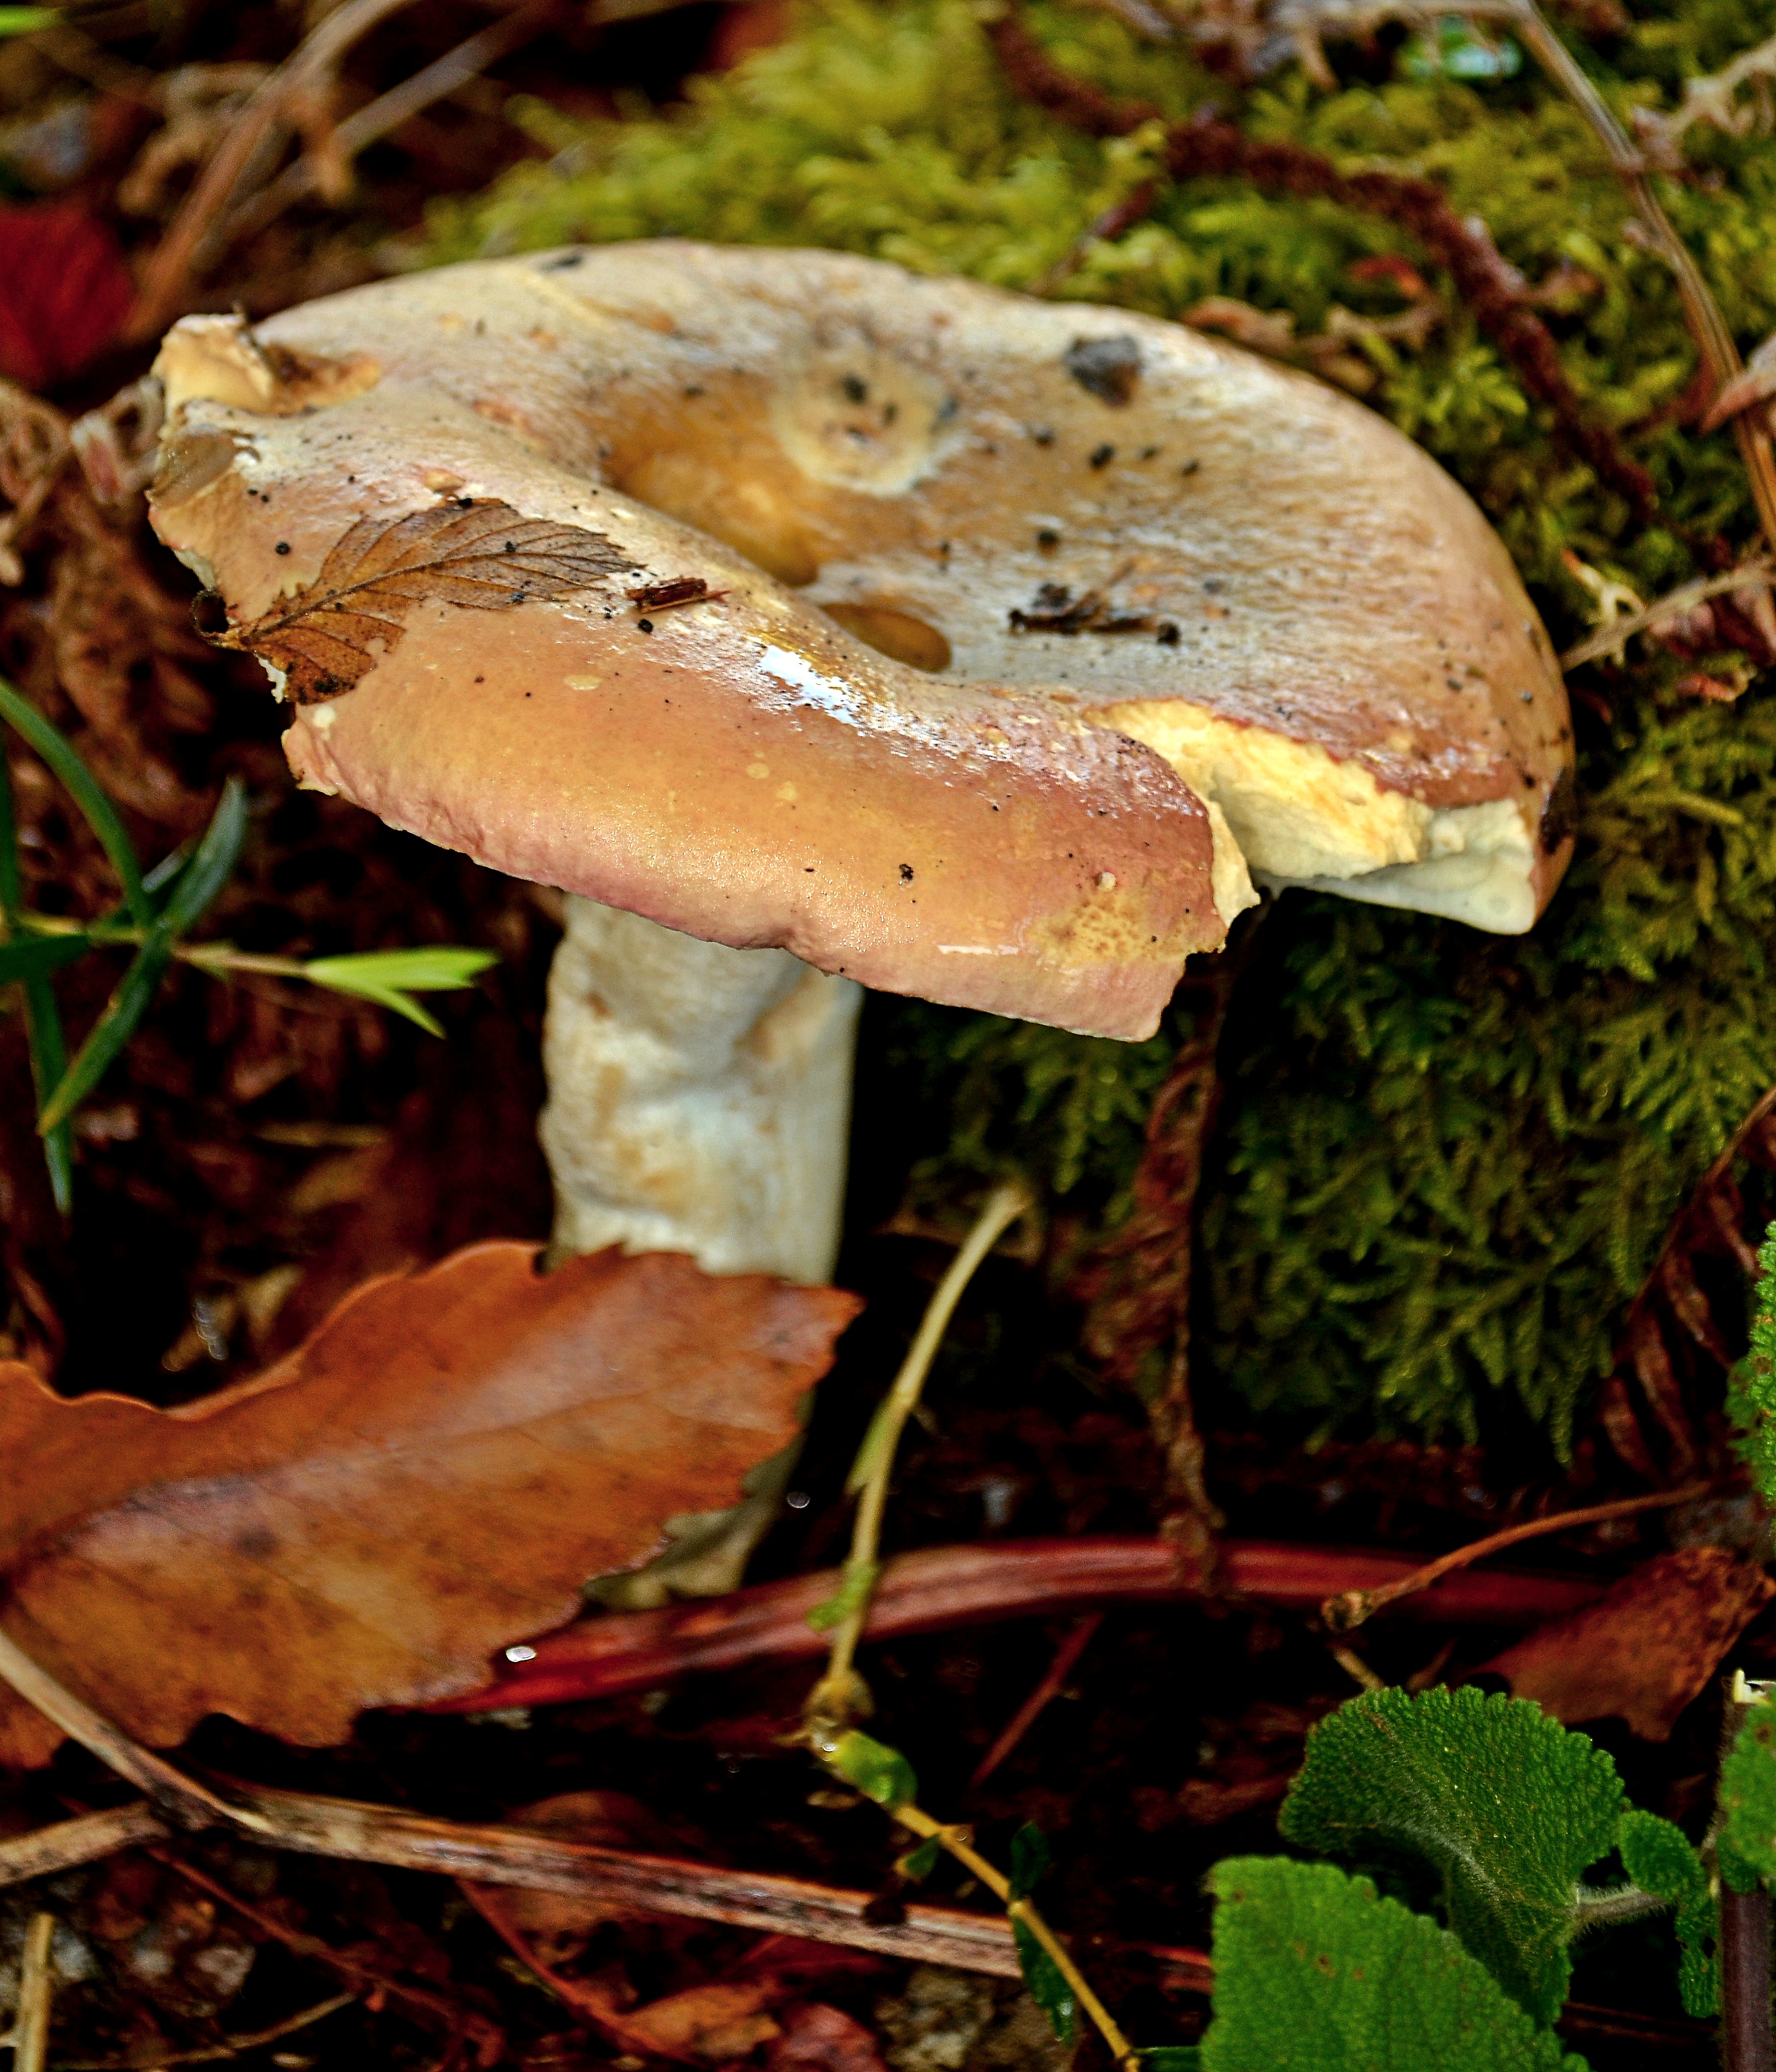
nature, leaf, macro, autumn, mushroom, fauna, fungus, naturaleza, woodland, agaric, bolete, ggl1, nikond5100, mushroomssetas, agaricus, matsutake, edible mushroom, medicinal mushroom, agaricomycetes, agaricaceae, champignon mushroom, penny bun